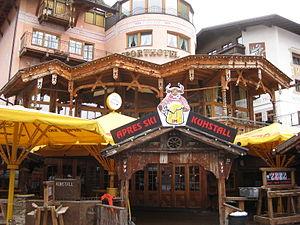
Les après-ski sont des bottes isolant du froid, que l'on porte quand on ne fait pas de ski. Dans l'imaginaire collectif le terme après-ski fait référence principalement à ces bottes puis aux activités de socialisation après ou périphérique au ski.